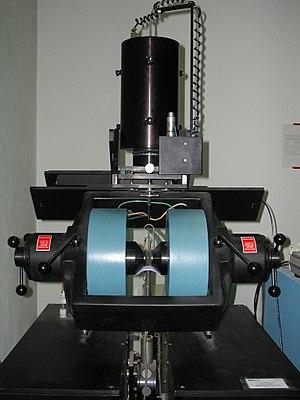
Un magnétomètre à échantillon vibrant.